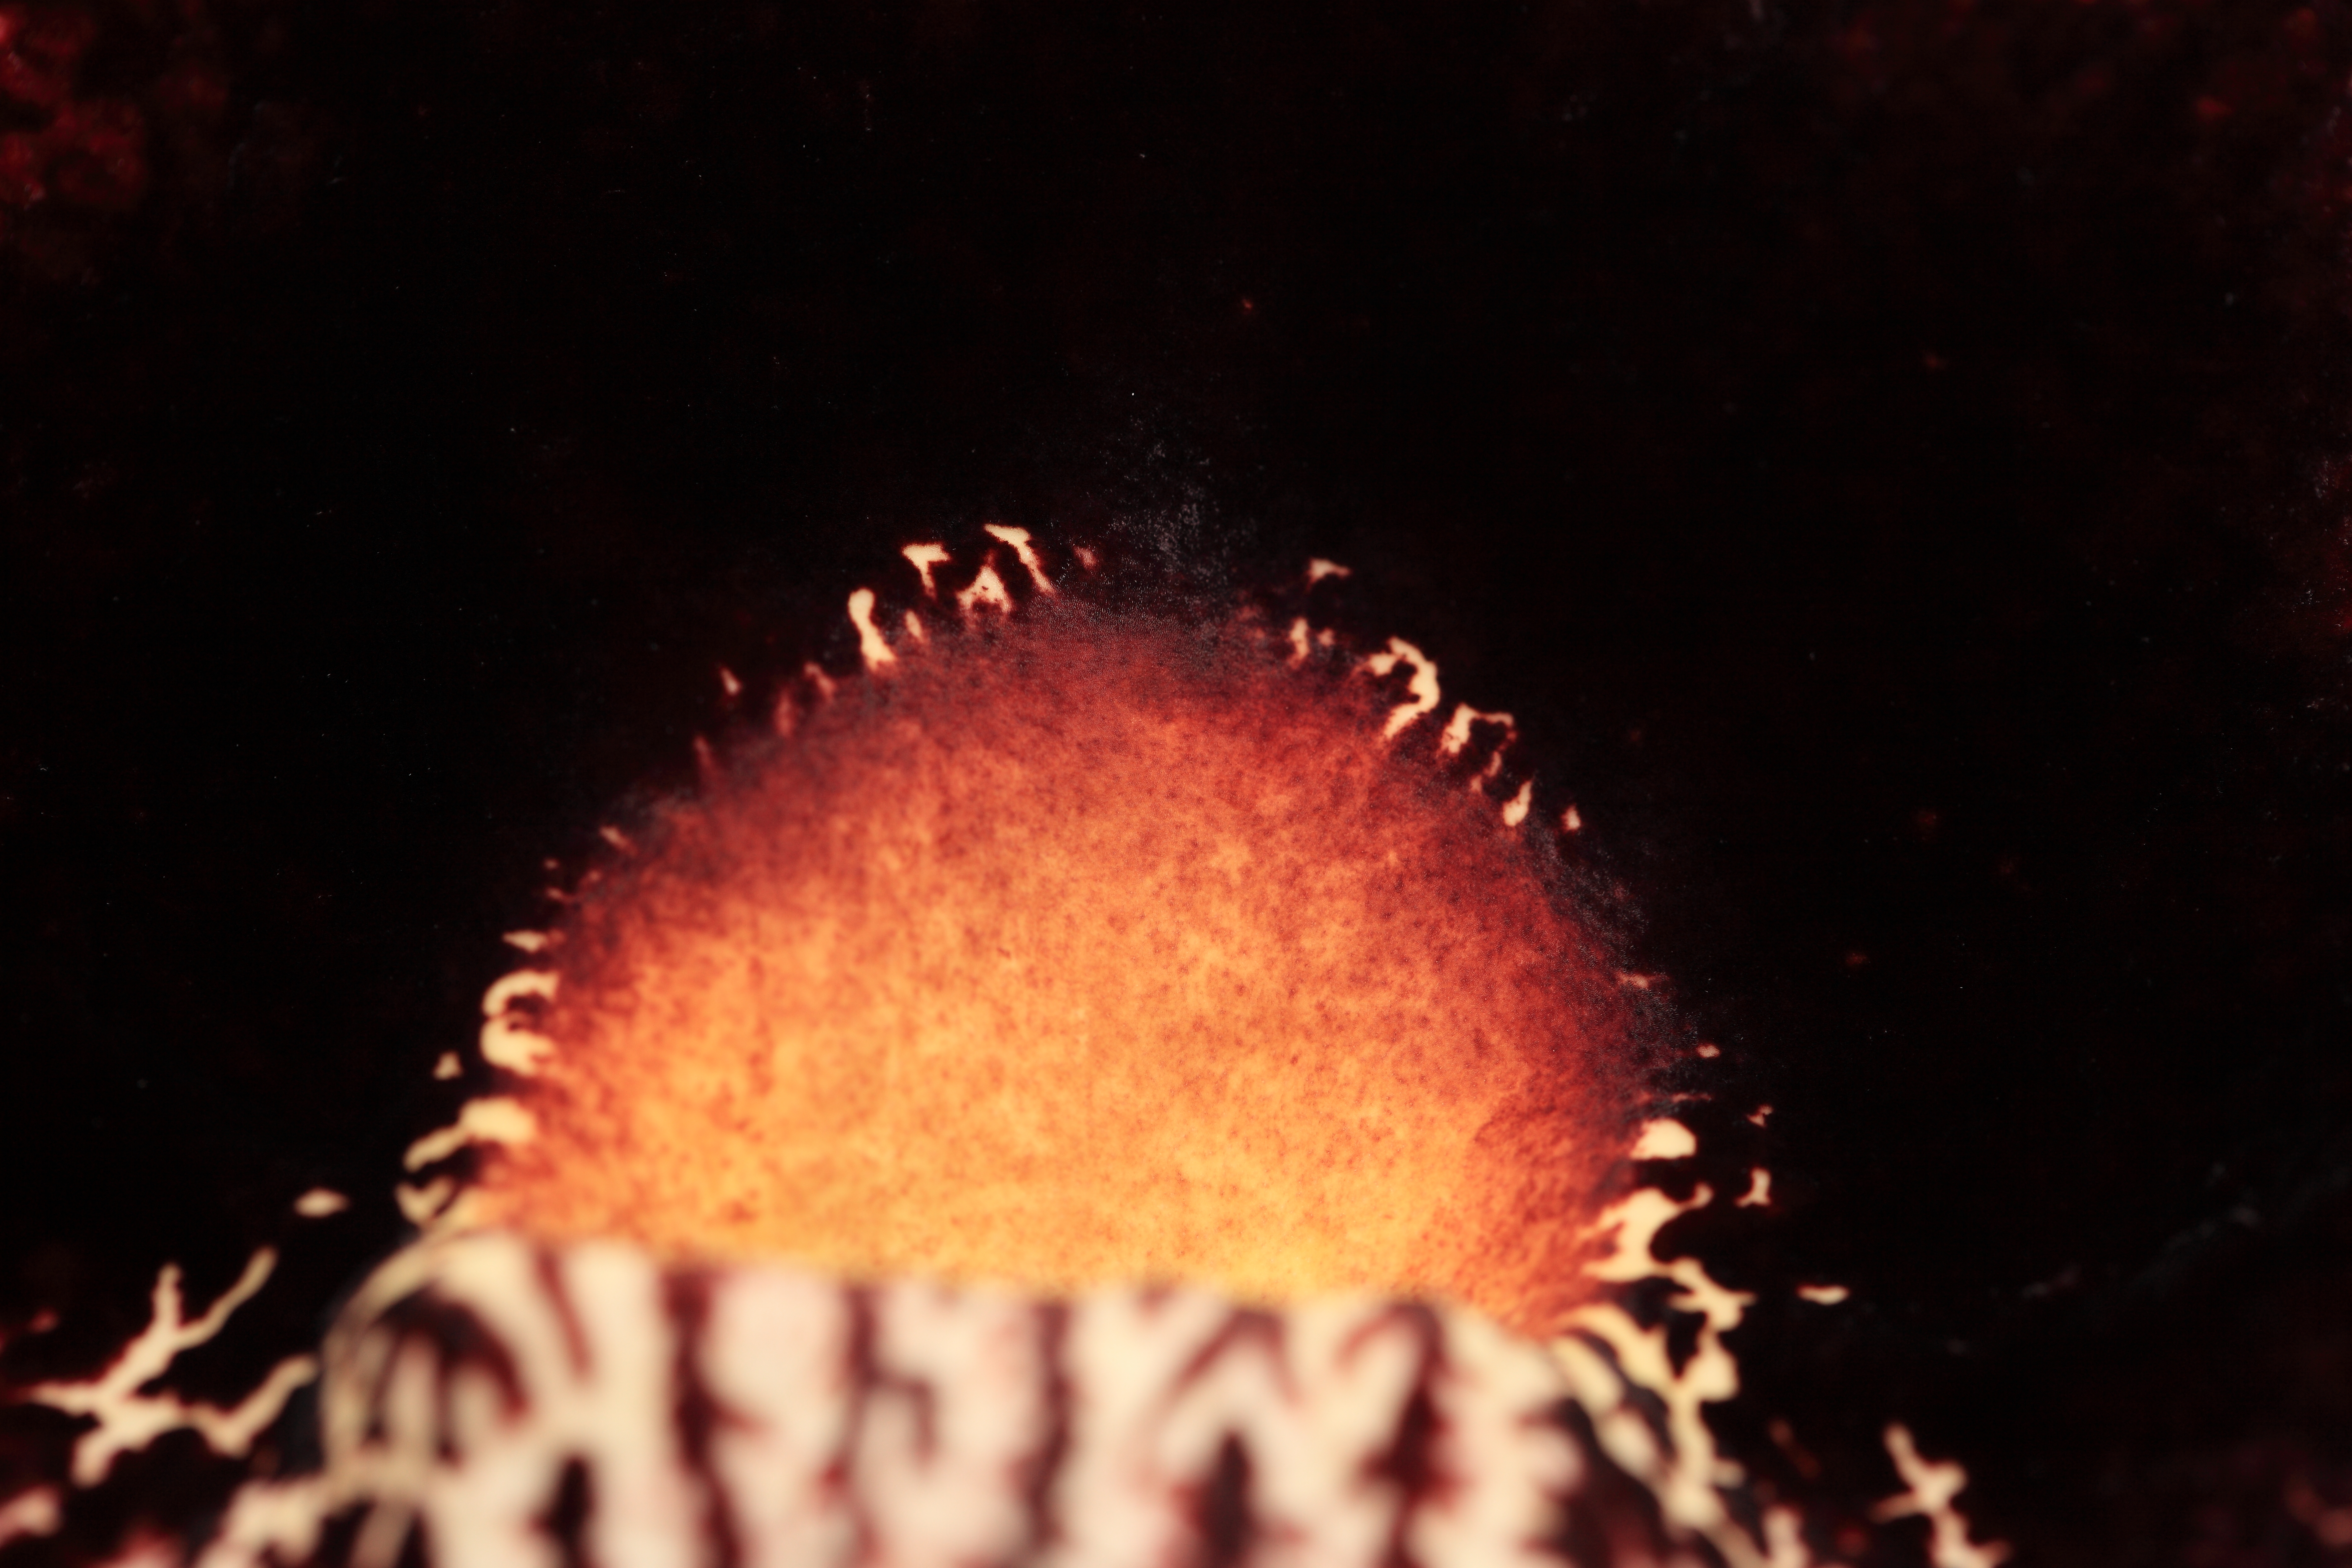
night, flower, pelican, recreation, sparkler, high, fire, bonfire, explosion, fireworks, pipe, giant, 5d, hires, event, markii, hi, res, resolution, brazilian, sylvicola, aristolochia, gigantea, dutchmans, birthworts, pipevines, taxonomy binomial aristolochiagigantea, outdoor recreation